1958 Tybee Island mid-air collision

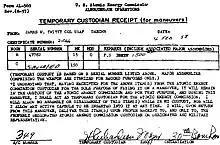
"Temporary Custodian Receipt" for what would be the nuclear weapon lost in the 1958 Tybee Island mid-air collision. It indicates that the core (part "C") was "simulated," and not an actual fissile core of nuclear material.

Some sources describe the bomb as a functional nuclear weapon, but others refer to it as disabled. If it had a plutonium nuclear core installed, it was a fully functional weapon. If it had a dummy core installed, it was incapable of generating a nuclear blast but could still produce a conventional explosion. in length, the Mark 15 bomb that was lost weighs , bears the serial number 47782, and contains of conventional high explosives and highly enriched uranium.